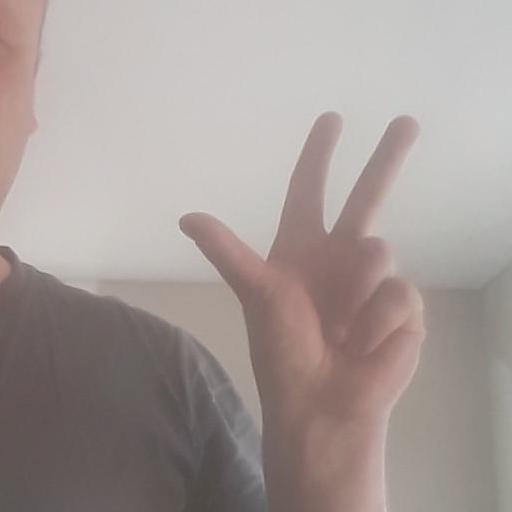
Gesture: three2